Ambler, Pennsylvania

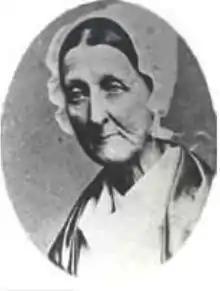
Mary Ambler, who turned her Ambler home into an impromptu hospital following the Great Train Wreck of 1856

In 1855, Wissahickon station became a stop on the North Pennsylvania Railroad line. On July 17, 1856, the town was the site of a disastrous train accident, known as the Great Train Wreck of 1856. The northbound "Shackamaxon", a picnic excursion train, and the southbound "Aramingo" collided head on, killing 59 people instantly, and injuring another 86 passengers. Mary Ambler, a local Quaker resident, walked two miles to the crash site, bringing medical supplies and directing rescue efforts. She turned her house at Tennis Avenue and Main Street into an impromptu hospital for nursing the survivors. Thirteen years later, in 1869, the railway company renamed the station Ambler in her honor. The post office followed suit, and when the borough was formally incorporated on June 16, 1888, it too took the name of Ambler, in honor of Mary Ambler.